Saül, French Guiana

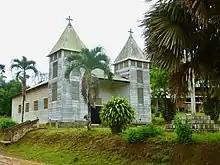
St. Anthony of Padua Church

In 1962, the St. Anthony of Padua Church was consecrated. The church was declared a monument in 1993. The village had less than 100 inhabitants in the early 21st century.